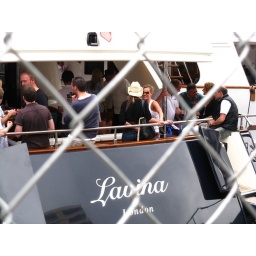
Theres the girl from the Gold Coast in the hat